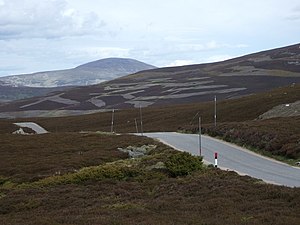
Aberdeenshire
Aberdeenshire
Aberdeenshire er en af Skotlands 32 Council areas. Hovedbyen er Aberdeen, der dog tilhører sin egen region – Aberdeen.